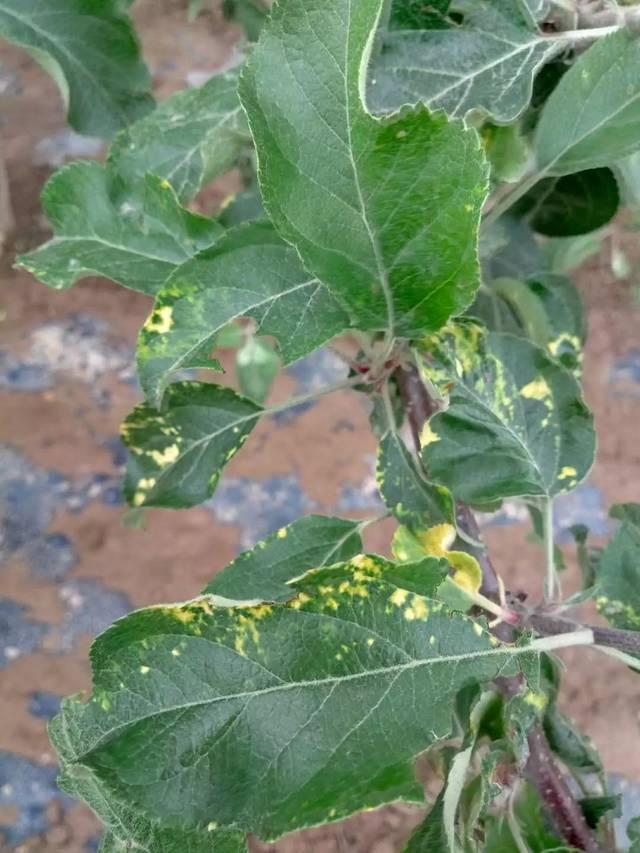
Plant: Apple
Disease: apple mosaic virus